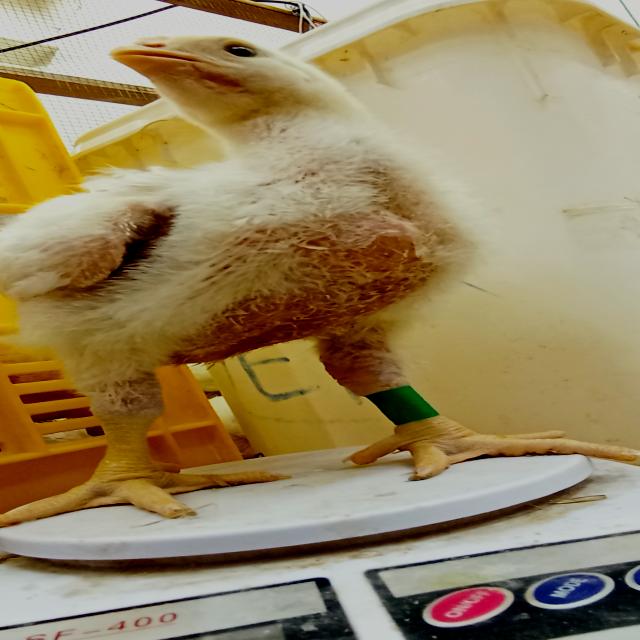
Weight: 611 g